Geology of Pennsylvania

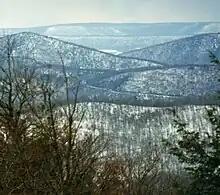
Appalachian Ridge seen from Clarks Knob

Detached from the rest of Pennsylvania's anthracite fields, this canoe-shaped valley is also known as the Wyoming Valley and is home to the cities of Scranton and Wilkes-Barre. The largest city in the Wyoming Valley is Scranton, with a population of 77,291. The whole structure of the section is a double plunging syncline with sharp mountain ridges on either side of the valley. The ridges meet just north of Carbondale. The North Branch of the Susquehanna River and the Lackawanna River flow through this valley. Large-scale coal mining and its accompanying industry and railroads have long been abandoned.